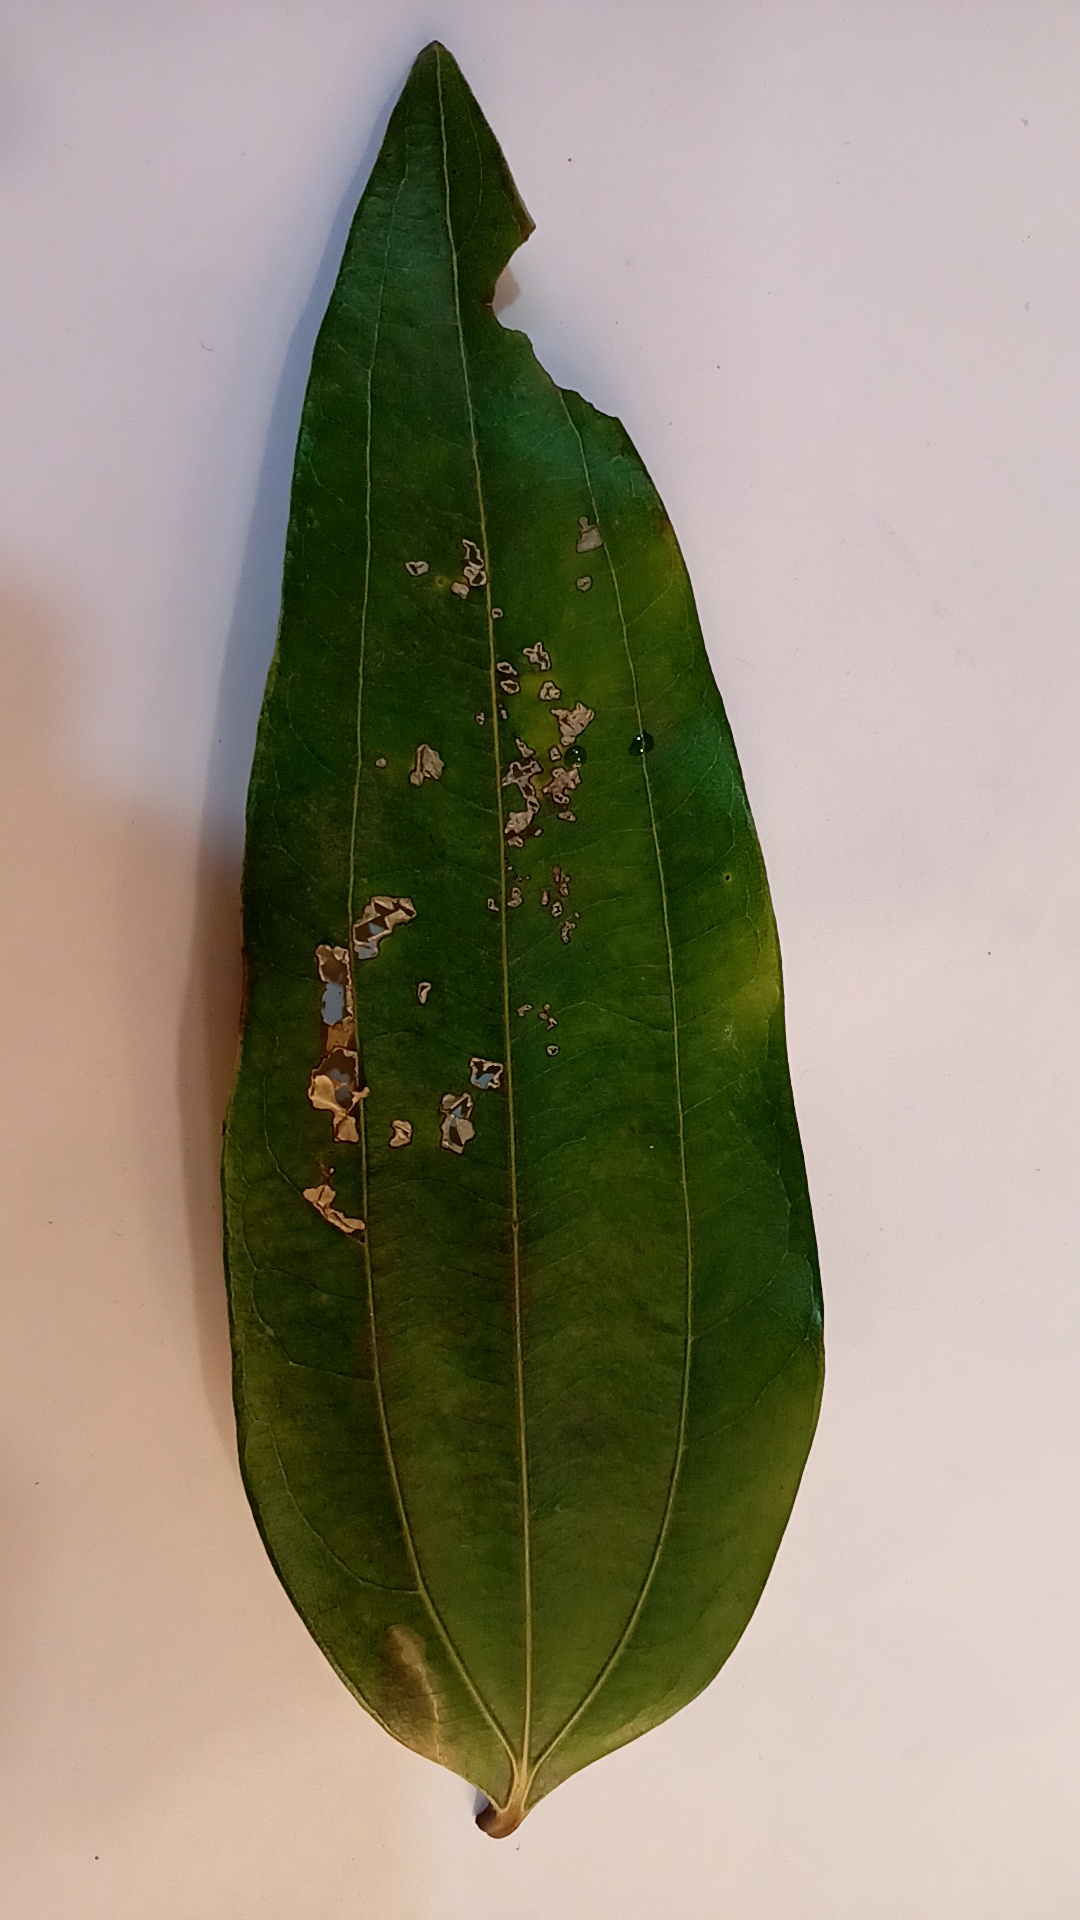
Label: Disease